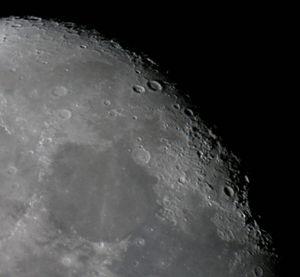
Photo prise avec un Nikon Coolpix P5000 mis en afocal derrière un téléscope &quot